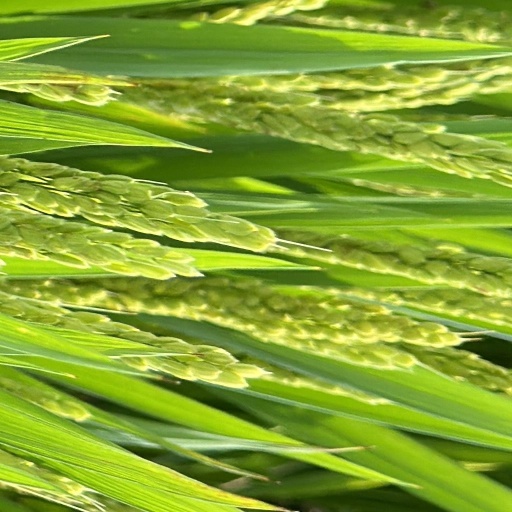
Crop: rice